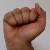
The image shows a hand gesture representing the letter 'A' in Indian Sign Language.